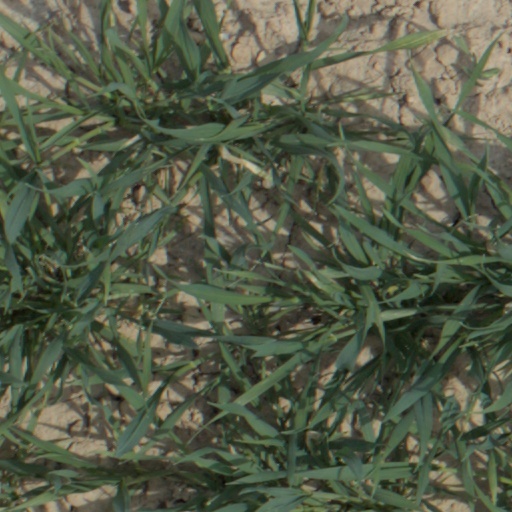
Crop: wheat